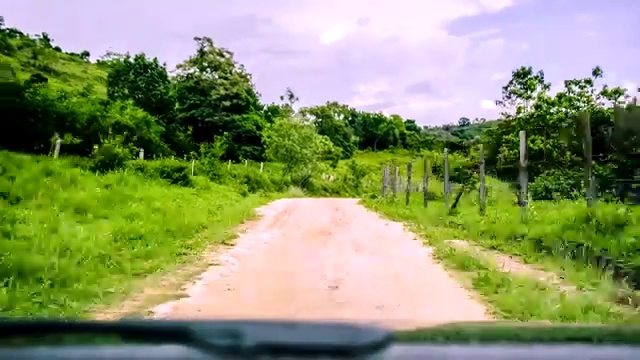
Fire: no
Smoke: no